Wonderland Sydney

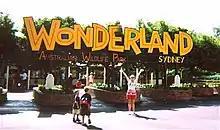
The entrance gate.

Wonderland Sydney, then known as Australia's Wonderland opened amid much media attention and publicity on 7 December 1985 with financial backing from the New South Wales State Superannuation Board, James Hardie, Leighton Holdings and Taft Broadcasting (through Kings Entertainment Company) at Eastern Creek on the junction of Wallgrove Road and the M4 Motorway. The developers sought to provide an alternative to the troubled Luna Park Sydney, which had opened and closed multiple times in its recent history. The area would also see the opening of Eastern Creek Raceway in 1990 as the Sydney metropolitan area expanded to the west.